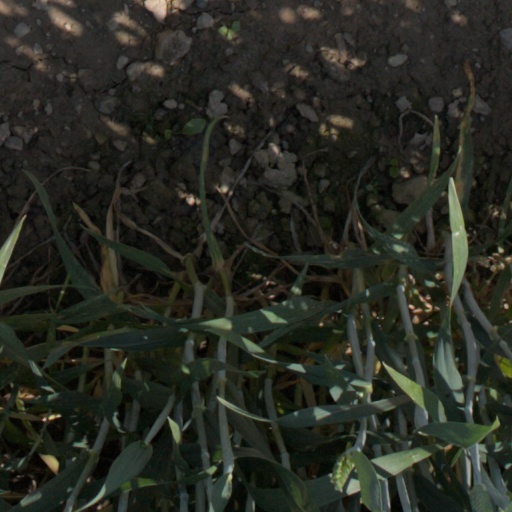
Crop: wheat